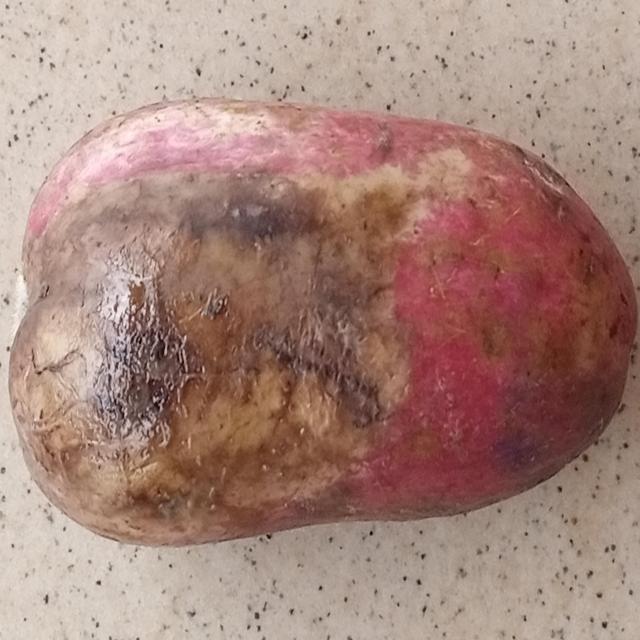
Plum grade: rotten